Aguntum

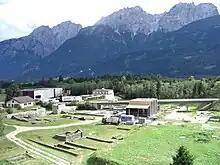
Ruins of the Roman baths at Aguntum

The ruins of Aguntum are an ancient Roman site in East Tirol, Austria, located approximately 4 km east of Lienz in the Drau valley. The city appears to have been built to exploit the local sources of iron, copper, zinc and gold. During the early Christian era, the city was the site of a bishopric, which, having ceased to be a residential diocese, is today listed by the Catholic Church as a titular see.